Thomas Cavendish's circumnavigation

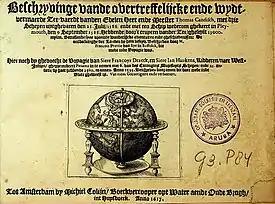
Title page of the 1617 edition Emanuel van Meteren's publication of Pretty's diaries in Dutch

Cavendish was now eager to return to England, and after leaving the Philippines they passed the Moluccas, the island of Bali and arrived on the island of Lombok on 1 March 1588. Five days later he anchored on the West end of the island of Java at Palabuhanratu Bay. A frosty reception from the natives soon turned friendly thanks to a Negro sailor who had been aboard the "Santa Anna". He spoke a dialect of Arabic that the natives could understand, and through him the English were able to obtain food and water in the four days they were there. The Chief of the natives was entertained by the English on board the "Desire" with music being played for him.